2013 Summer Universiade

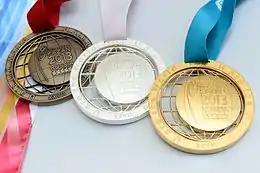
Medals

A total of 351 sets of medals were distributed during the two weeks of the competition. The medal design featured a globe emblazoned with the emblem and logo of the Universiade, and surrounded by a circle featuring the slogan of the Universiade.